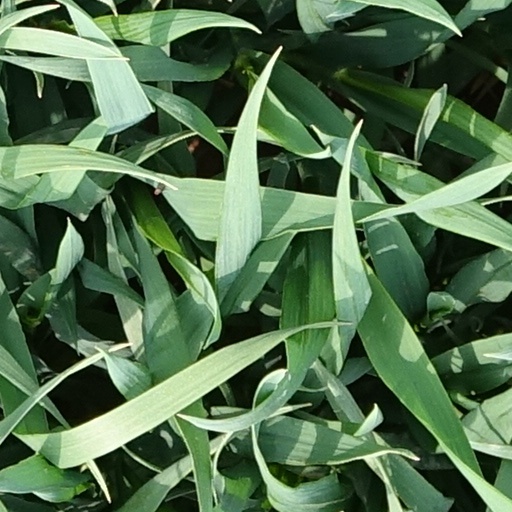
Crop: wheat